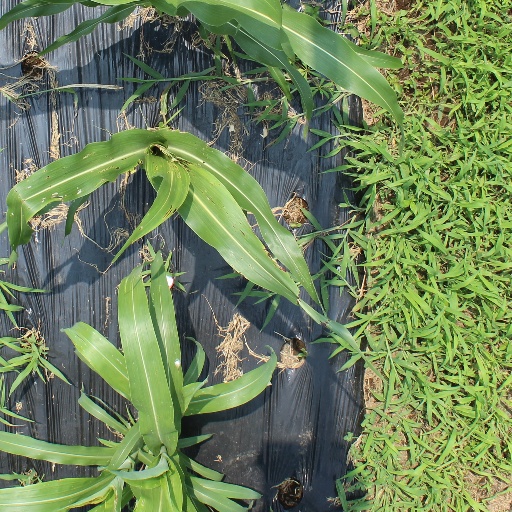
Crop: sorghum